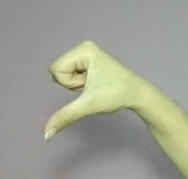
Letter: waw